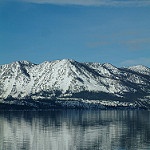
Label: mountain